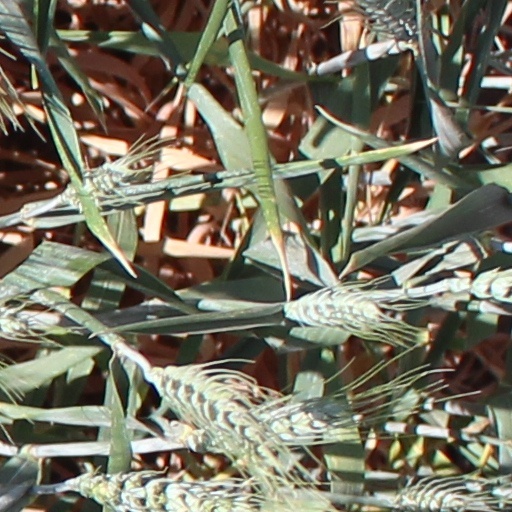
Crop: wheat